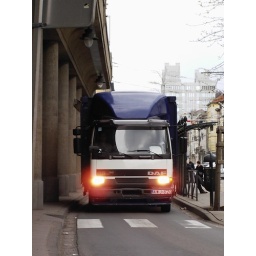
a truck in the busy street